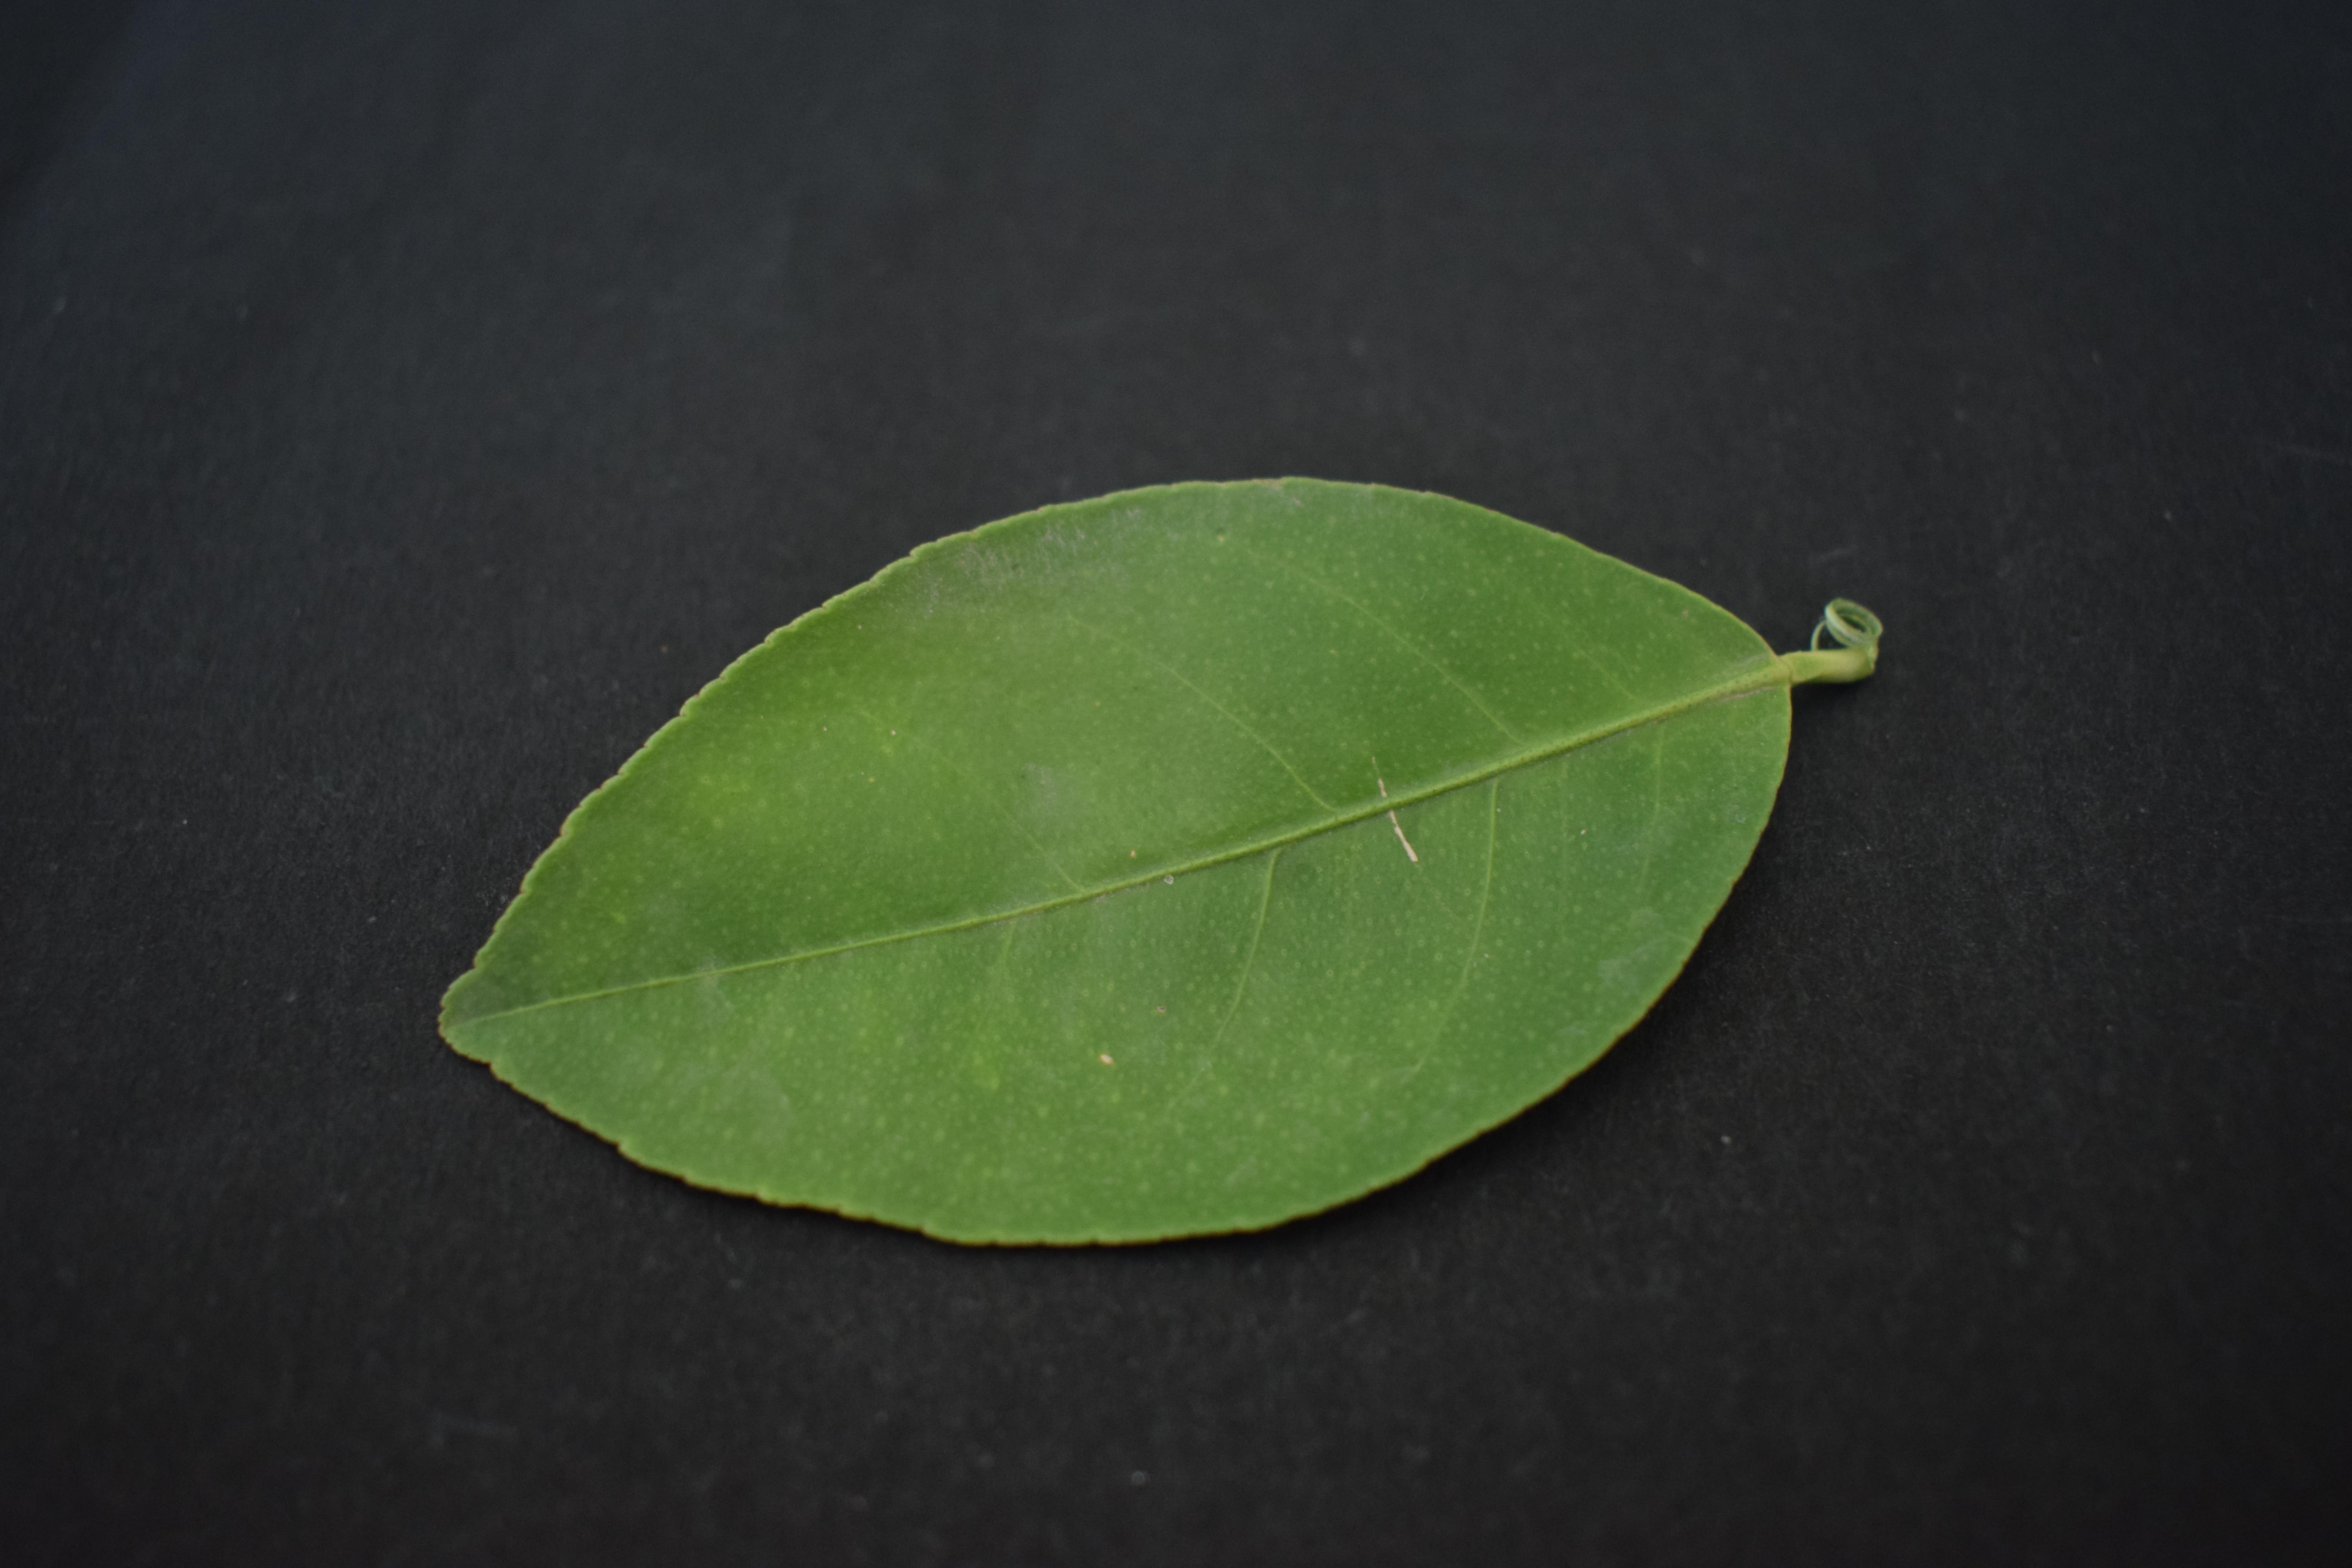
Plant species: Lemon